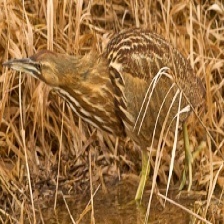
Species: AMERICAN BITTERN
Scientific name: BOTAURUS LENTIGINOSUS